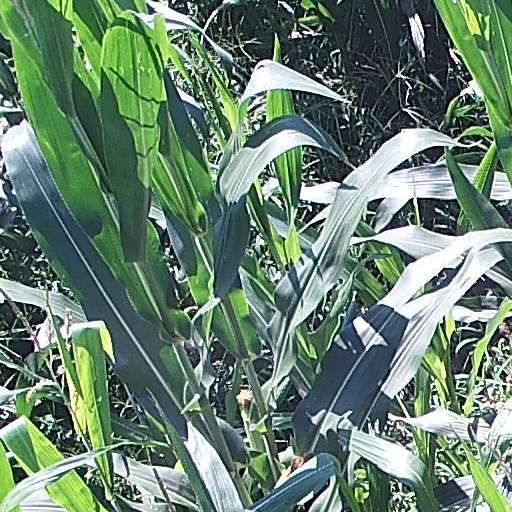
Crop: maize; corn